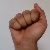
The image shows a hand gesture representing the letter 'A' in Indian Sign Language.